Dawda Leigh

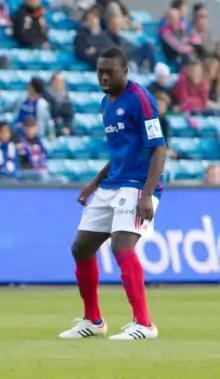
Leigh in 2012 with Vålerenga

Dawda Leigh (born 27 June 1986) is a Norwegian former professional footballer who played as a winger for Skeid, Vålerenga, Sandefjord and Moss. He is of Gambian descent and represented Norway at youth international level.